King Magnus' Halt railway station

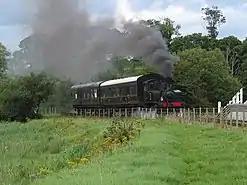

A railway line was opened between Downpatrick and Newcastle in 1869 which skirted the field Magnus Barefoot was buried in, but no halt or public access was provided – this remained the case when the branch line to Ardglass was opened in 1892, the new line joining the Newcastle Line a mere 80 metres away from his burial site overlooked by "Downpatrick South" signal cabin.